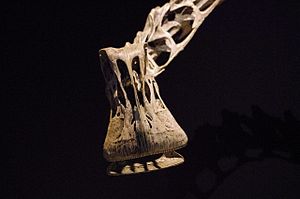
Nigersaurus / Klassificering
Billede forfra af et rekonstrueret kranium.
Nigersaurus var en slægt af dinosaurer i familien Rebbachisauridae blandt sauropoderne. De levede i midten af kridttiden, for mellem 115 og 105 millioner år siden. De første fossiler efter dyret blev i 1976 fundet i det centrale Niger i en geologisk formation kaldet Elrhaz. Efter flere og mere komplette fund blev fossilerne videnskabeligt beskrevet i 1999 under artsnavnet Nigersaurus taqueti, opkaldt efter den franske palæontolog Philippe Taquet, der gjorde fundet af de første rester.